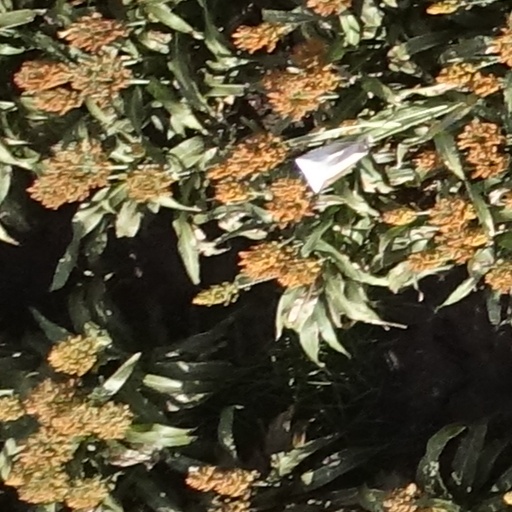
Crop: sorghum